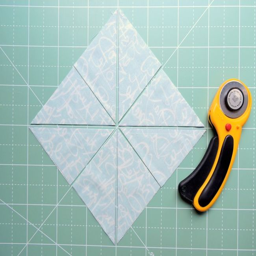
how to make 8 half square triangles at once .